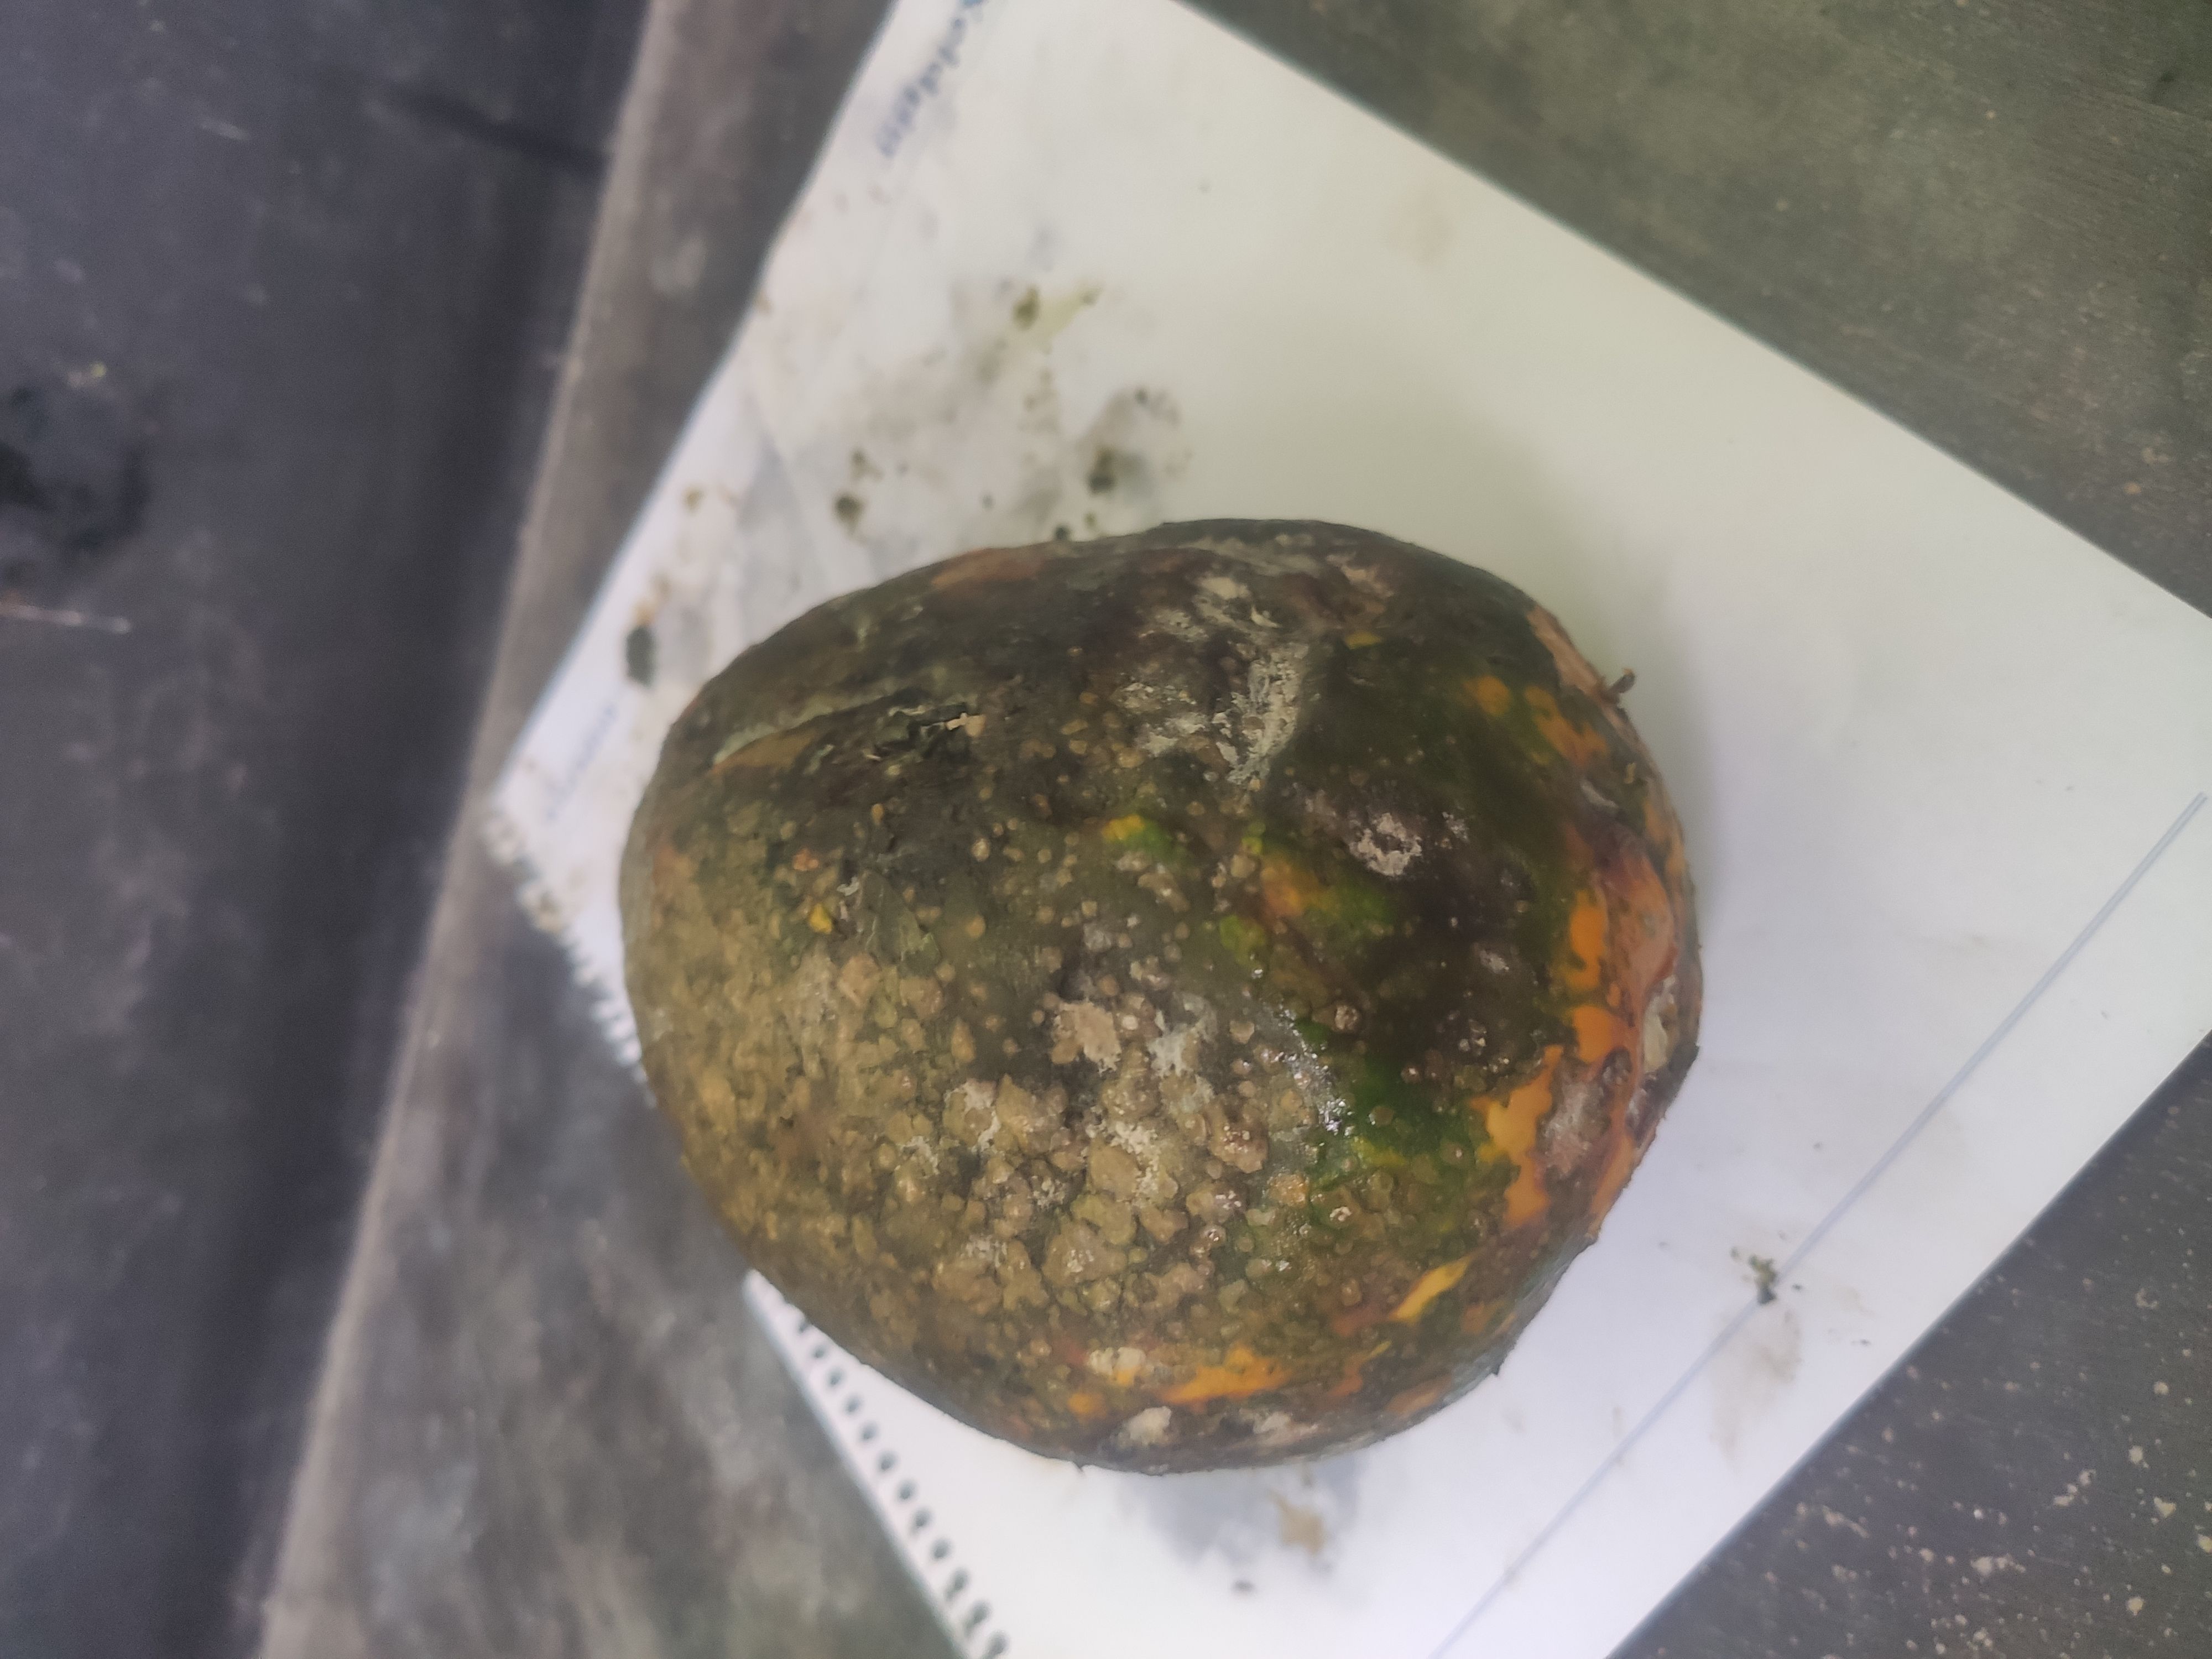
Fruit: papayas
Grade: 3rd-grade